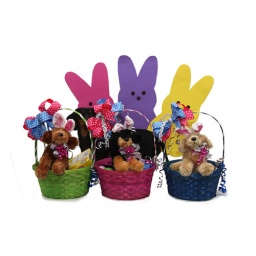
Mocha could not seperate her body from those yellow peeps in Pepper's green basket. Peep addiction!